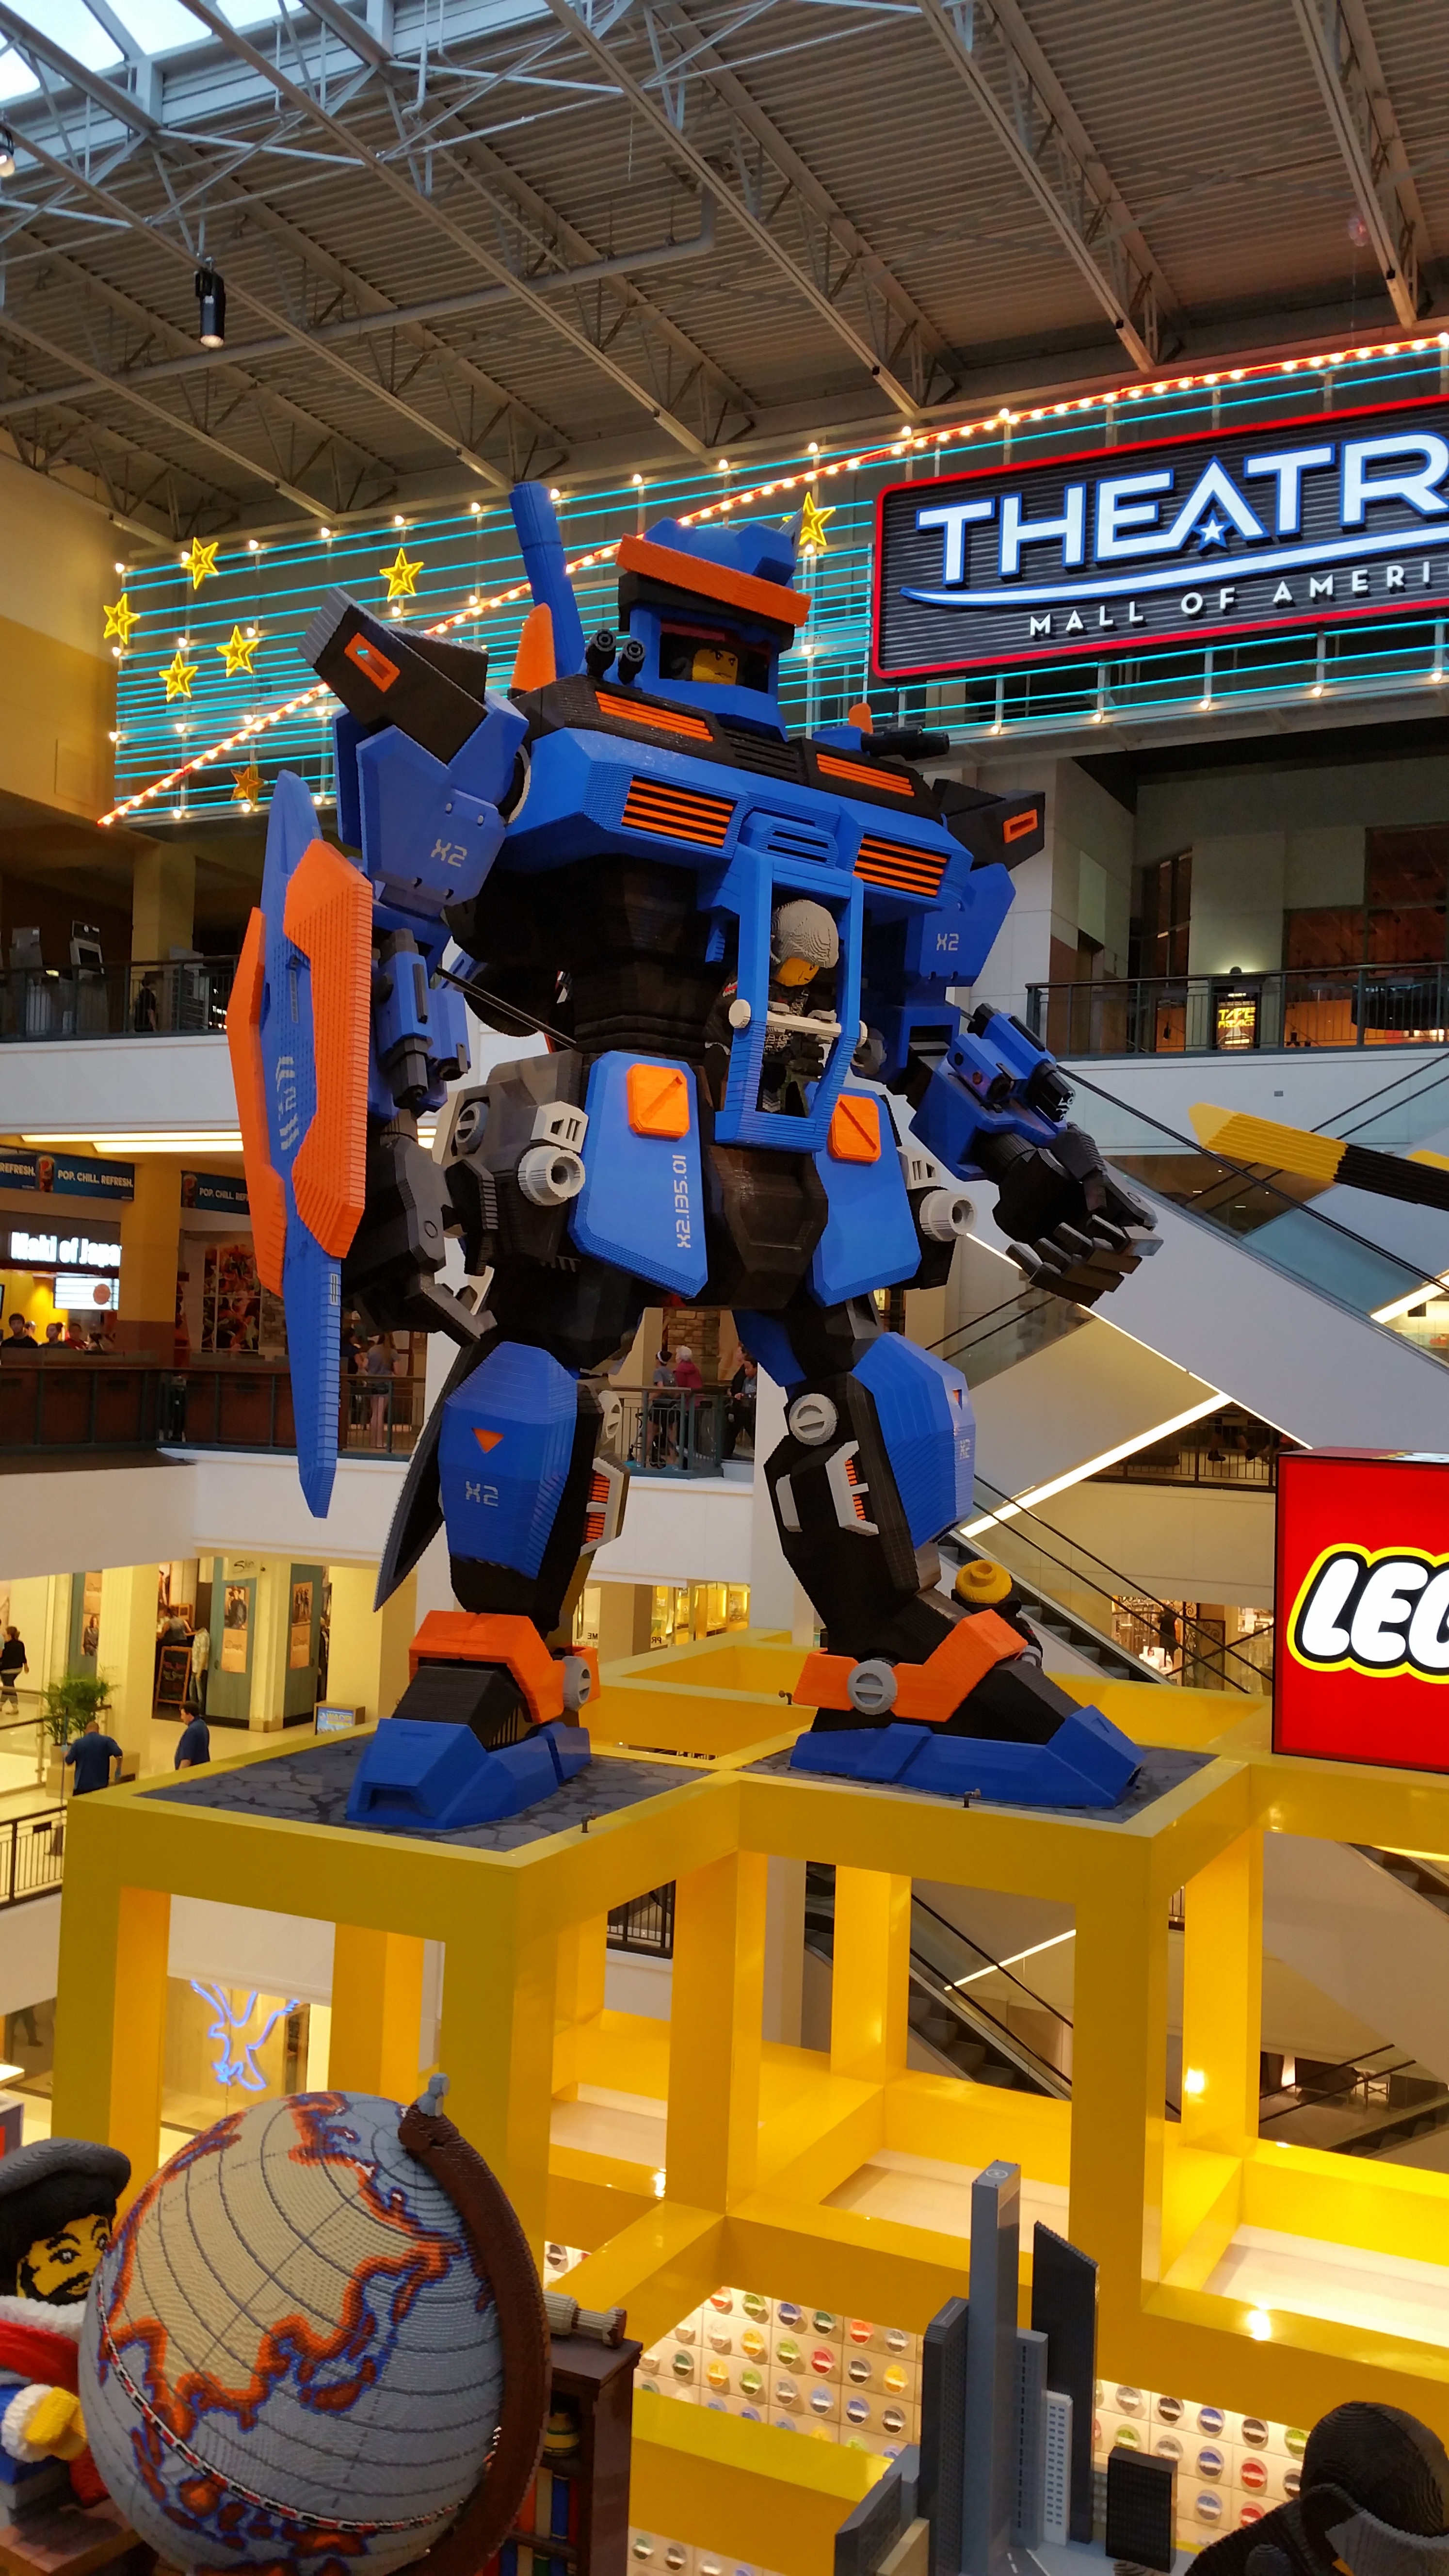
structure, soldier, machine, toy, childhood, fight, toys, lego, convention, warfare, action figures, sport venue